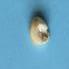
Maize quality: Bad